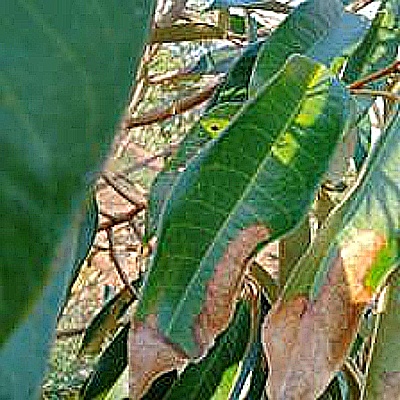
Label: Leaf_Blight